Whitemore, Tasmania

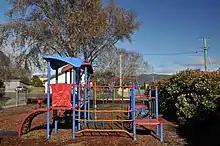
Whitemore's playground

On the main street, opposite the church, is a recreation ground and playground, both maintained by the Meander Valley Council. The recreation ground was upgraded with toilets c.1949 that were replaced with newer ones in 1966. Playground equipment was installed in 1964.